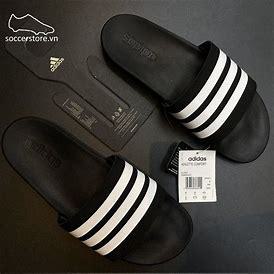
Brand: Adidas
Model: Adilette Comfort